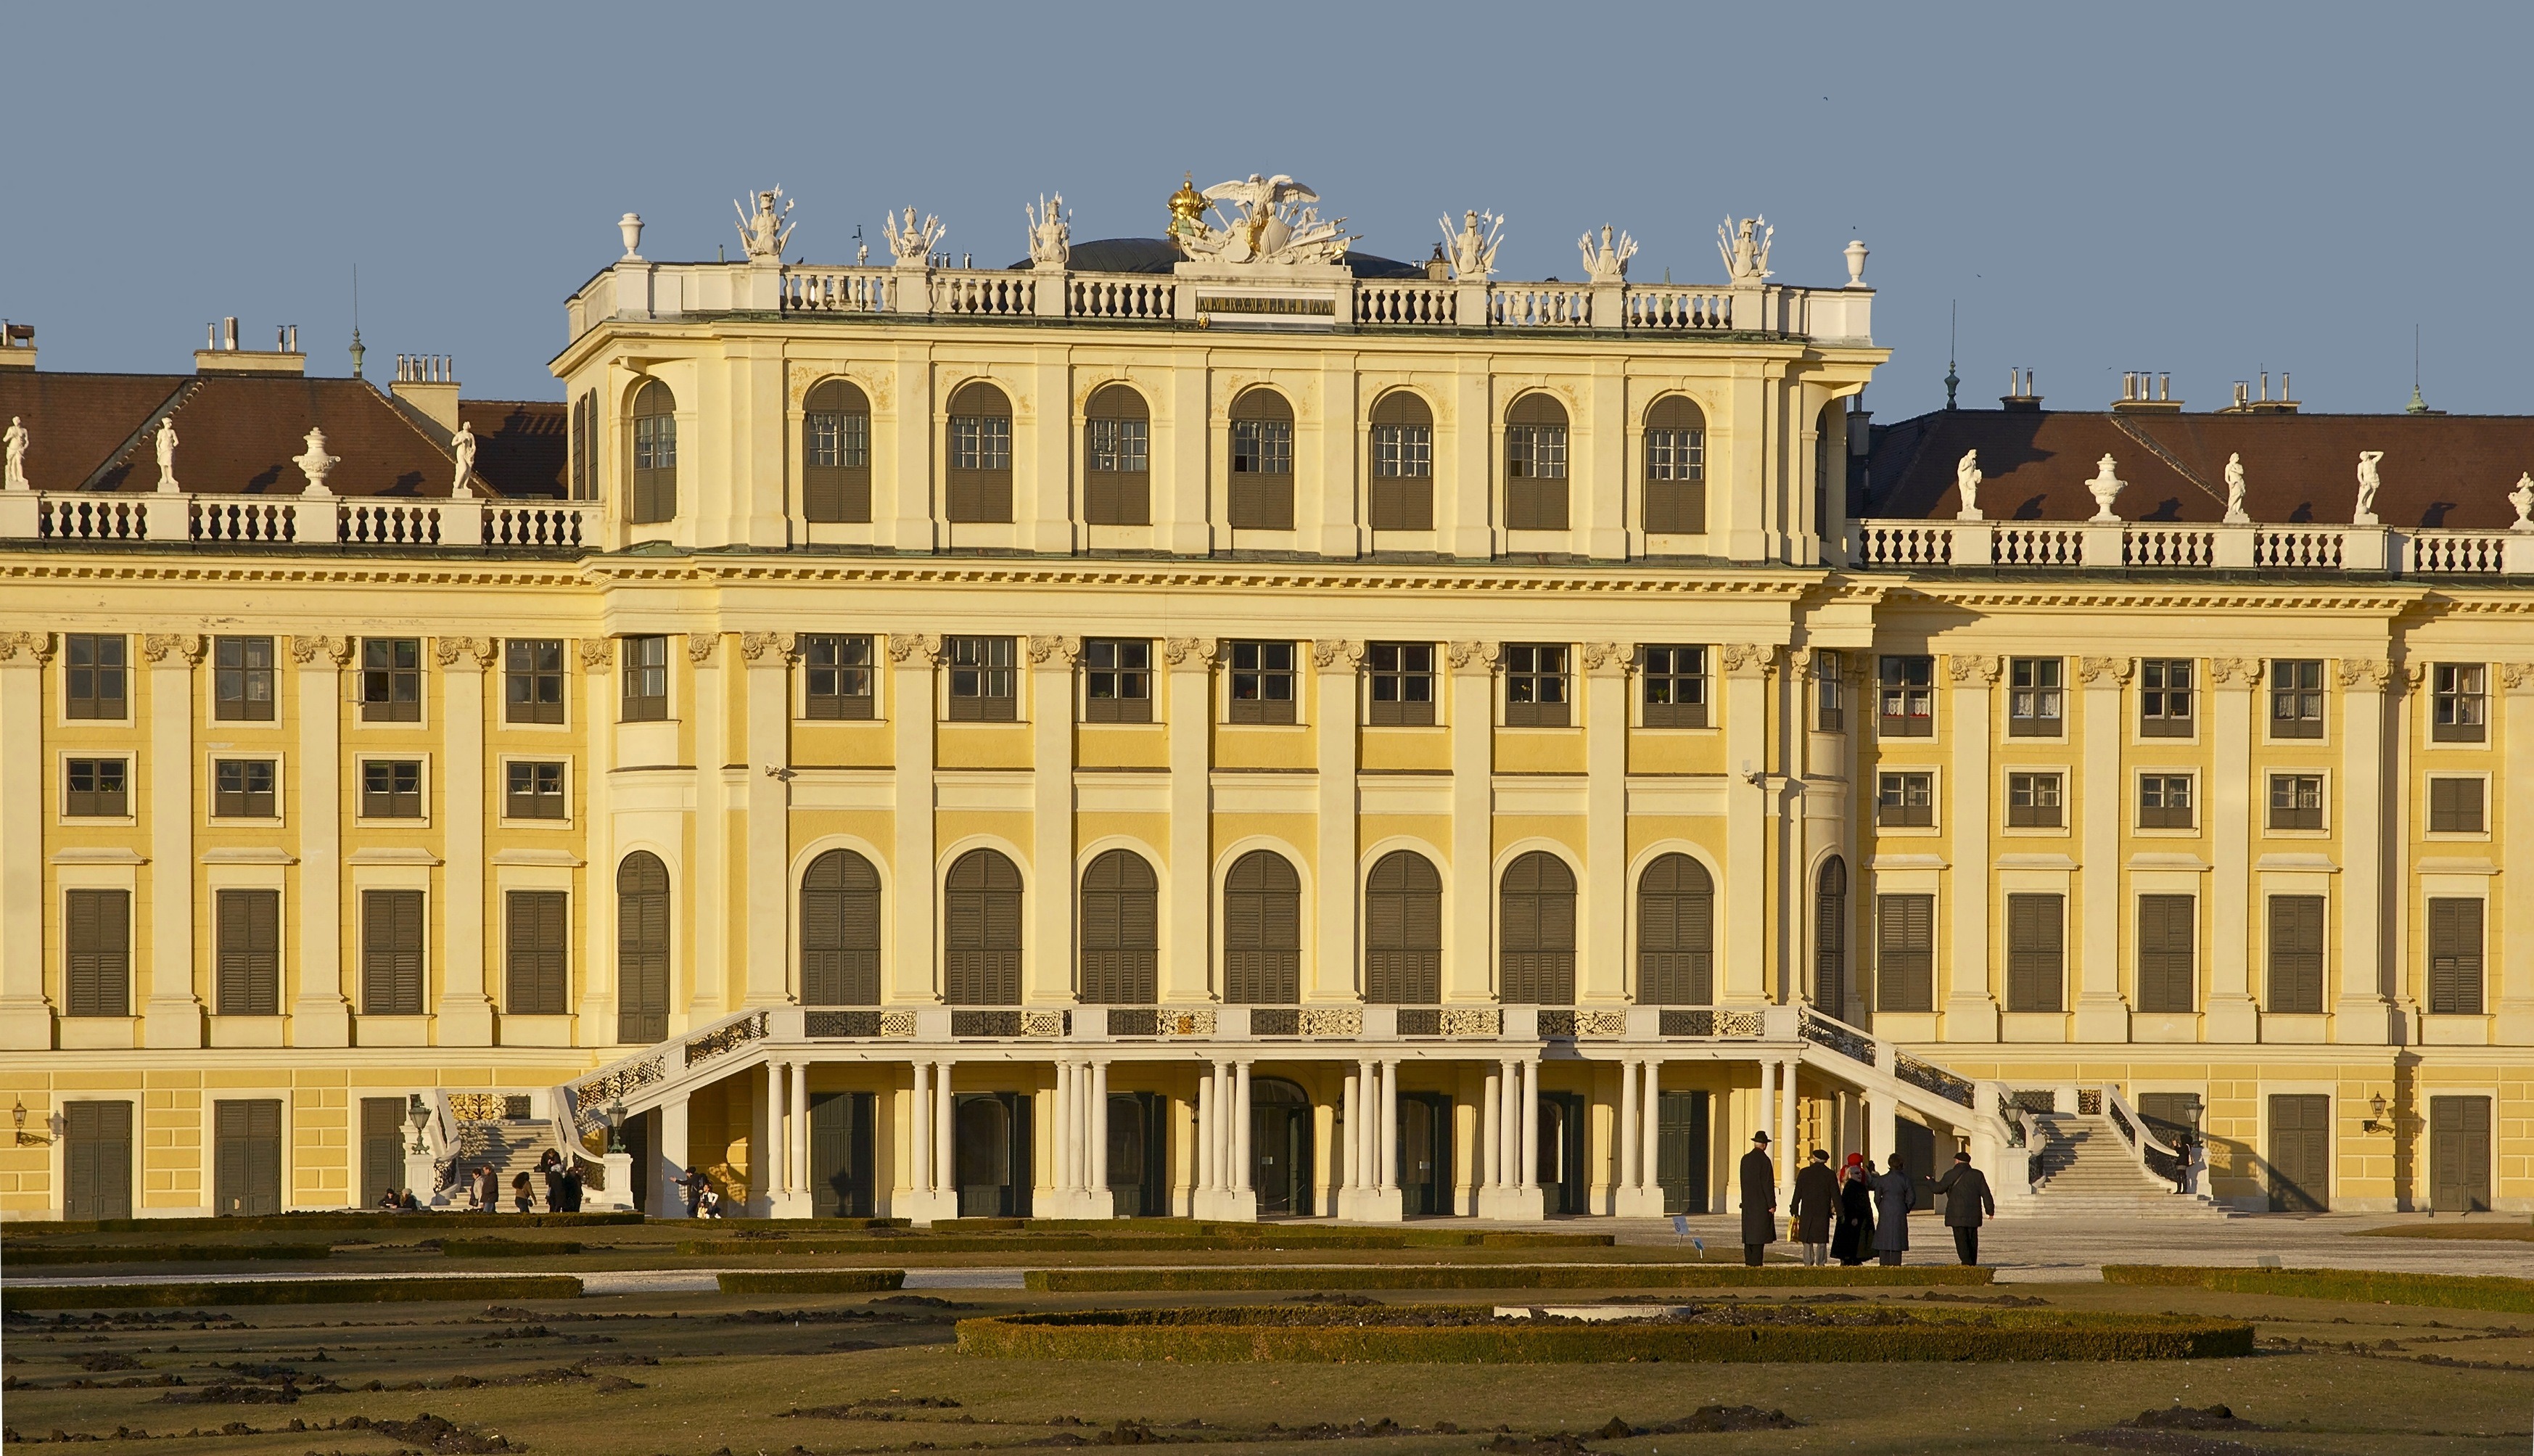
architecture, structure, sky, building, chateau, palace, city, downtown, plaza, landmark, facade, austria, outside, vienna, town square, bullring, historical, destinations, ancient history, human settlement, ancient roman architecture, schonbrunn castle